Special territories of members of the European Economic Area

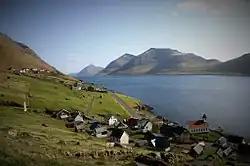
Kunoy island, Faroe Islands

Ceuta and Melilla are two Spanish cities on the North African coast. They are part of the EU but they are excluded from the common agricultural and fisheries policies. They are also outside the customs union and VAT area, but no customs are levied on goods exported from the Union into either Ceuta and Melilla and certain goods originating in Ceuta and Melilla are exempt from customs charges.